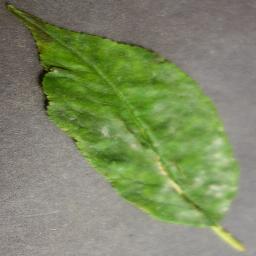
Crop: cherry
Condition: (including_sour)_powdery_mildew